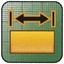
Concepts: Fat
Large
Long